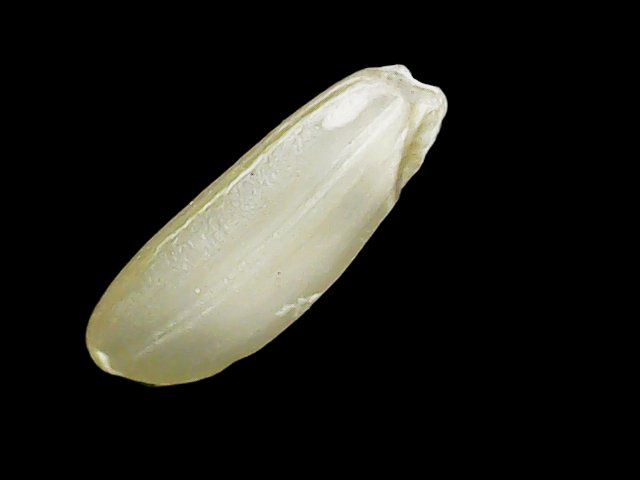
Rice variety: Binadhan23